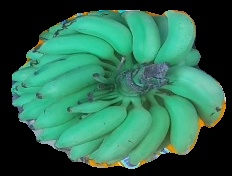
Variety: elakki-bale
Grade: grade2